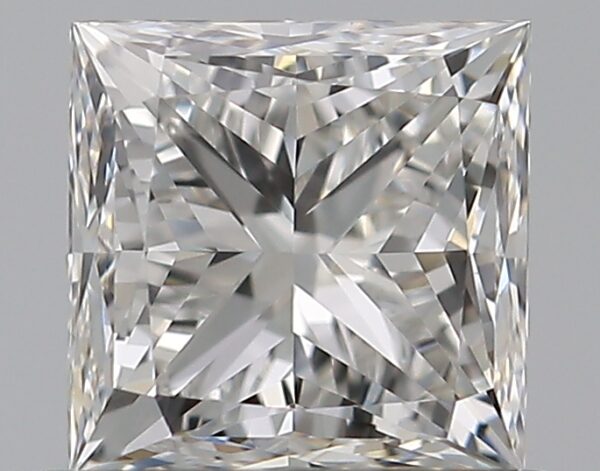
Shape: princess
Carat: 0.6
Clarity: VVS2
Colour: G
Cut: EX
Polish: EX
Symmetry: EX
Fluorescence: N
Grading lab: GIA
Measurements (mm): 4.5 x 4.48 x 3.27